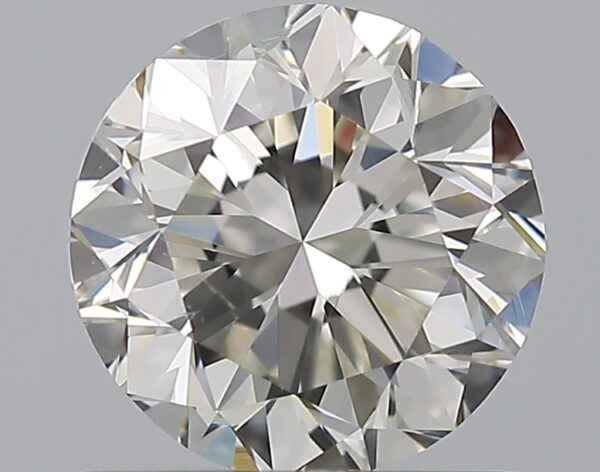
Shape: round
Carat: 1
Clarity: VS2
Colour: I
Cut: F
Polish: EX
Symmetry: GD
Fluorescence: N
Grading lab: GIA
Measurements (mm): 6.04 x 6.12 x 4.07